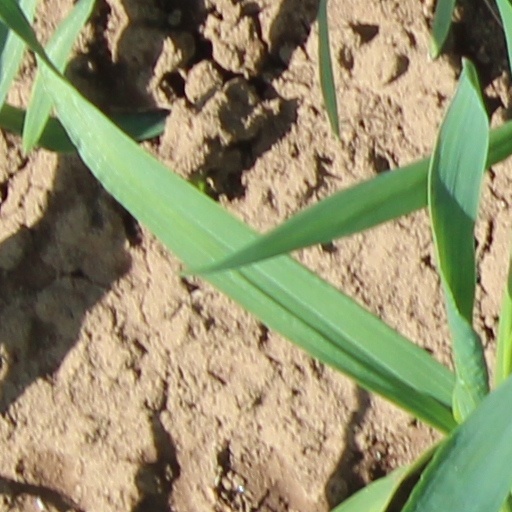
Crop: wheat